Paul Kagame

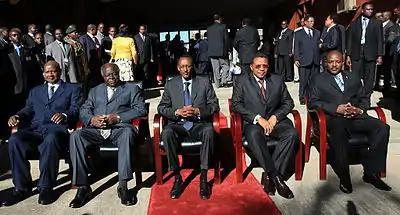
Five presidents seated on chairs in an outdoor scene with sunshine and a red carpet: Yoweri Museveni of Uganda, Mwai Kibaki of Kenya, Paul Kagame of Rwanda, Jakaya Kikwete of Tanzania and Pierre Nkurunziza of Burundi

Despite the agreement and subsequent ceasefire, relations between Kagame and the Congolese government remained tense. Kagame blamed the DRC for failing to suppress the Democratic Forces for the Liberation of Rwanda (FDLR), Rwandan Hutu rebels operating in North and South Kivu provinces. Kabila accused Rwanda of using the Hutu as a "pretext for maintaining its control and influence in the area". There has been ongoing conflict in Congo's eastern provinces since 2004, during which Kagame has backed two major insurgencies. This included a major rebellion from 2005 to 2009, led by Congolese Tutsi Laurent Nkunda, as well as the a rebellion carried out by the March 23 Movement (M23) under leader Bosco Ntaganda, beginning in 2012. A leaked United Nations report in 2012 cited Kagame's defence minister James Kabarebe as being effectively the commander of the M23. Relations have improved since 2016, as Kagame held a bilateral meeting with Kabila in Gisenyi. When Félix Tshisekedi was elected DRC president in 2019, Kagame – the AU chairman at the time – unsuccessfully called for an AU investigation into the poll. Despite this, he has developed a close relationship with Tshisekedi since the latter's election, with summits in both Kinshasa and Kigali. As of 2020, Kagame still faces accusations that Rwanda's troops are active within the Kivu provinces. Congolese officials such as Walikale member of parliament Juvénal Munubo, as well as civilians, have reported sighting RDF soldiers in the DRC, but Kagame consistently denies these claims.